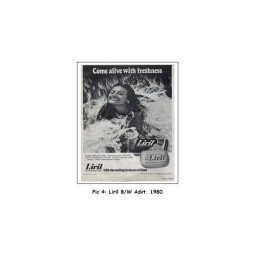
black & white ad in 1980